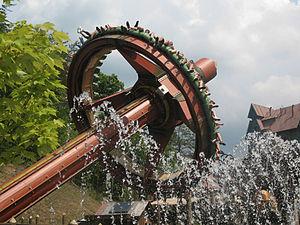
Bioscope ouvert au public le 1ᵉʳ juin.